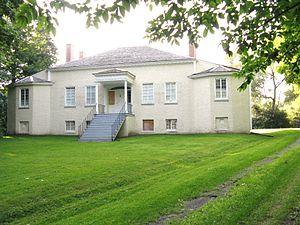
Cet article recense les lieux patrimoniaux des comtés unis de Stormont, Dundas et Glengarry inscrits au répertoire des lieux patrimoniaux du Canada, qu'ils soient de niveau provincial, fédéral ou municipal.
Voici la liste des lieux historiques nationaux du Canada situé en Ontario. En mai 2012, on compte 263 lieux historiques nationaux en Ontario, dont 37 sont administrés par Parcs Canada. À ce nombre, il faut ajouter aussi cinq sites qui ont perdu leur désignation. Pour les villes de Toronto, Ottawa et Kingston voir :